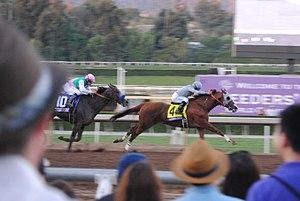
Arrogate est un cheval de course Pur-sang américain, élu meilleur 3 ans de l'année en 2016 aux États-Unis.